Chaim Koppelman

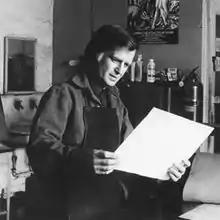
Koppelman in 1981 (photo by Robert Bianchi)

Chaim Koppelman (November 17, 1920 – December 6, 2009) was an American artist, art educator, and Aesthetic Realism consultant. Best known as a printmaker, he also produced sculpture, paintings, and drawings. A member of the National Academy of Design since 1978, he was president of the Society of American Graphic Artists (SAGA), which presented him with a Lifetime Achievement Award in 2004. He established the Printmaking Department of the School of Visual Arts in 1959, and taught there until 2007.